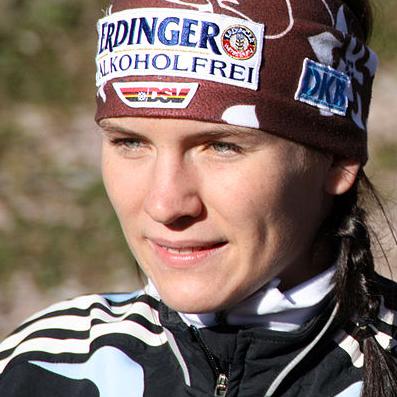
Age: 20